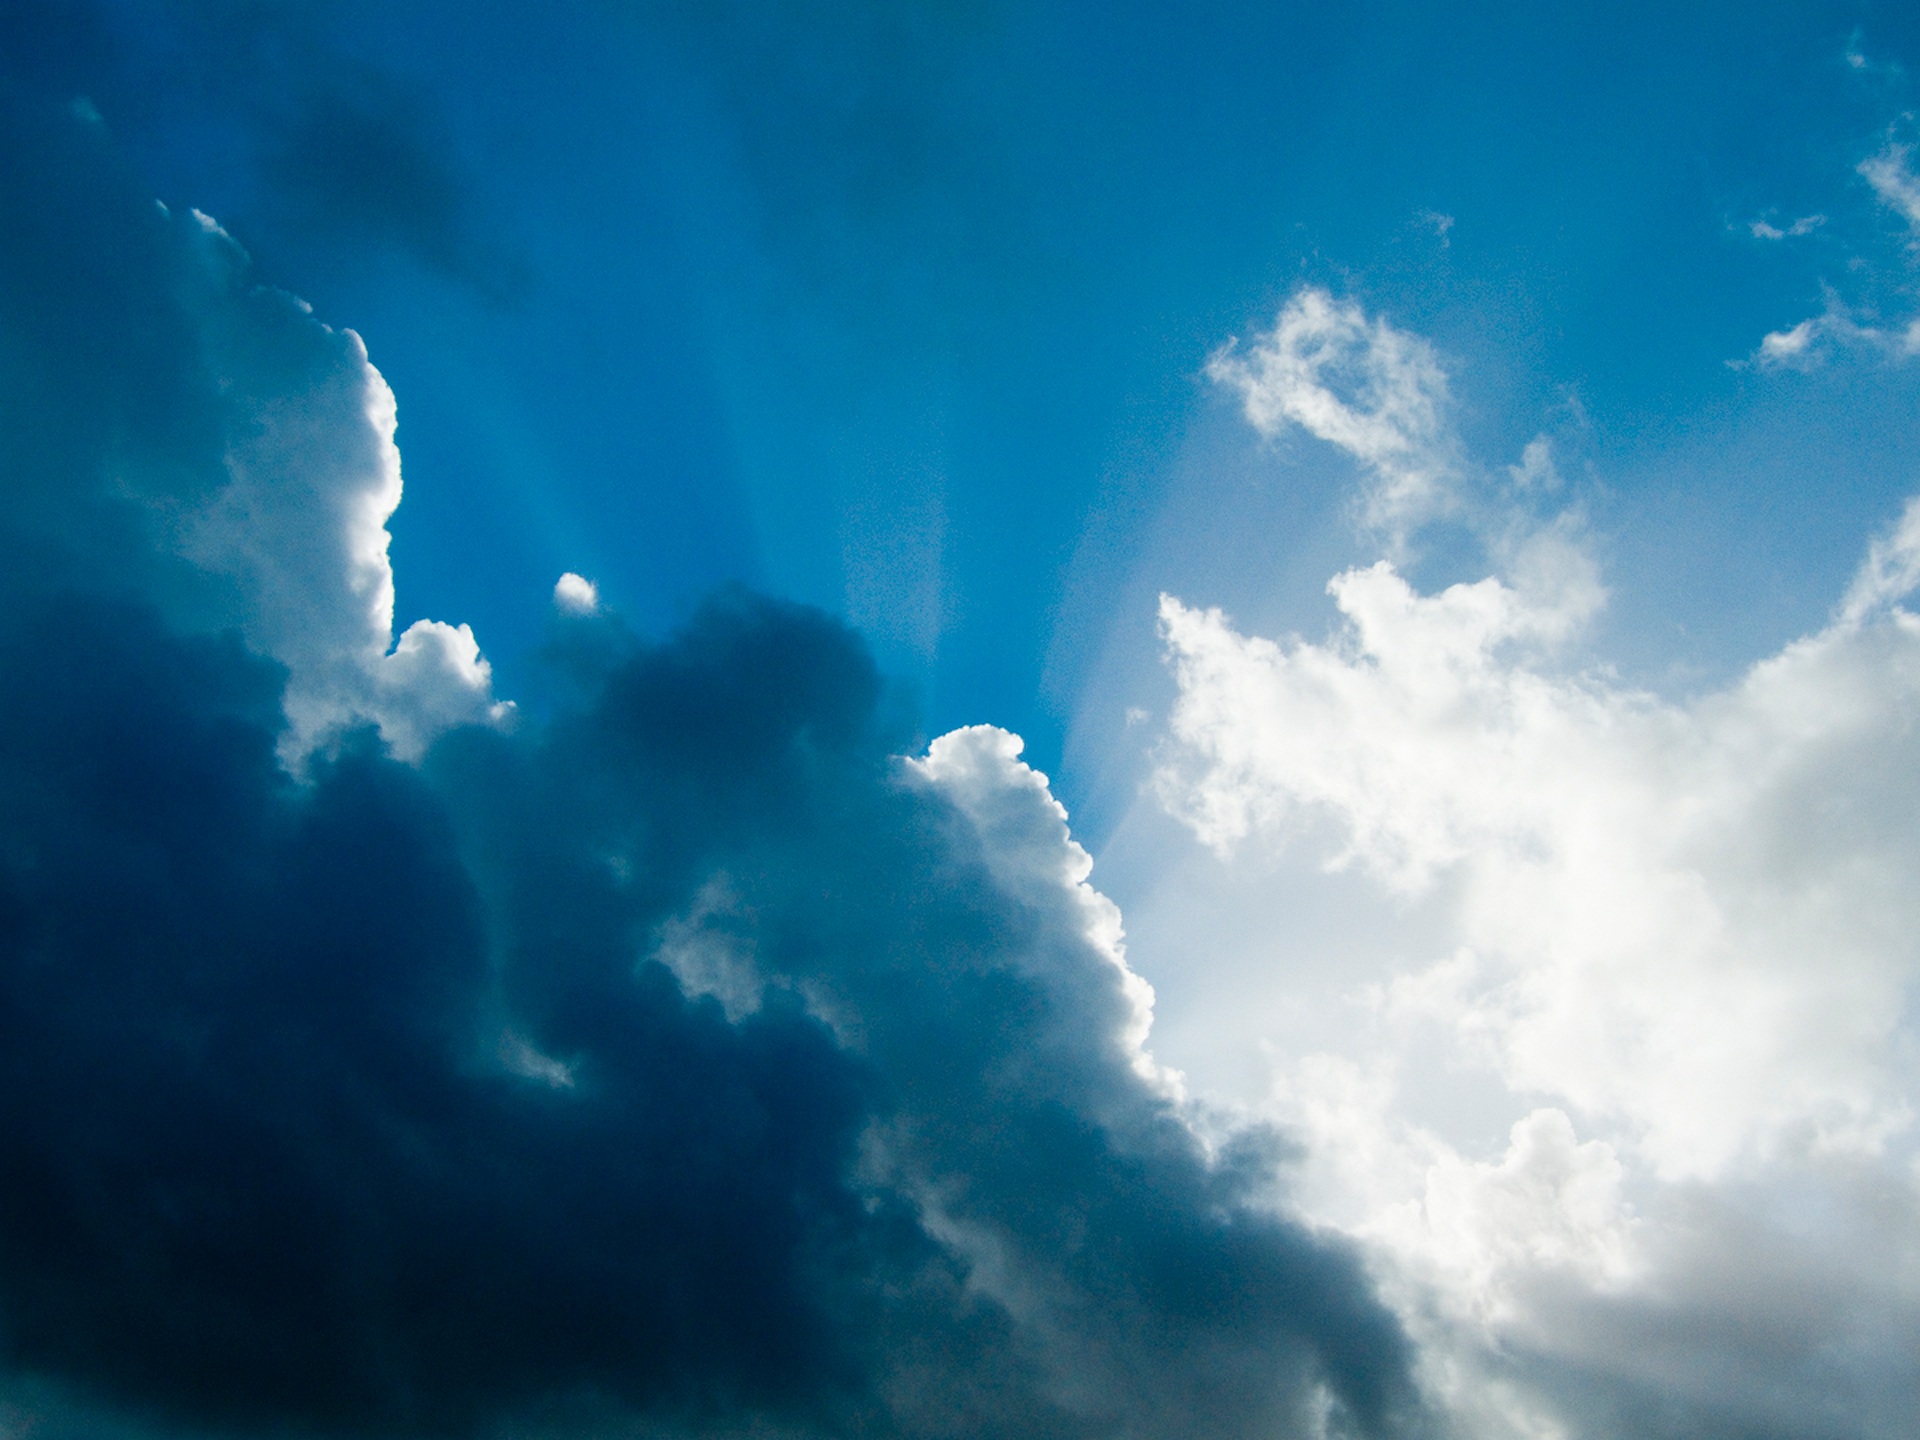
cloud, sky, sun, sunlight, atmosphere, daytime, cumulus, blue, rays, could, meteorological phenomenon, atmosphere of earth